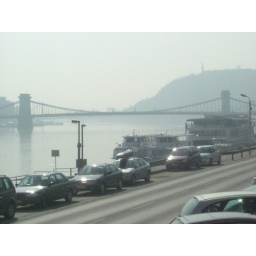
On the top of the hill in the background, to the right you can just see the Freedom monument